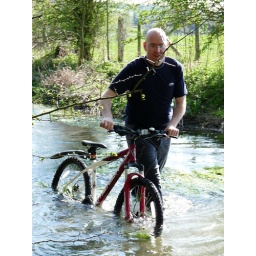
Washing my mountain bike in a river